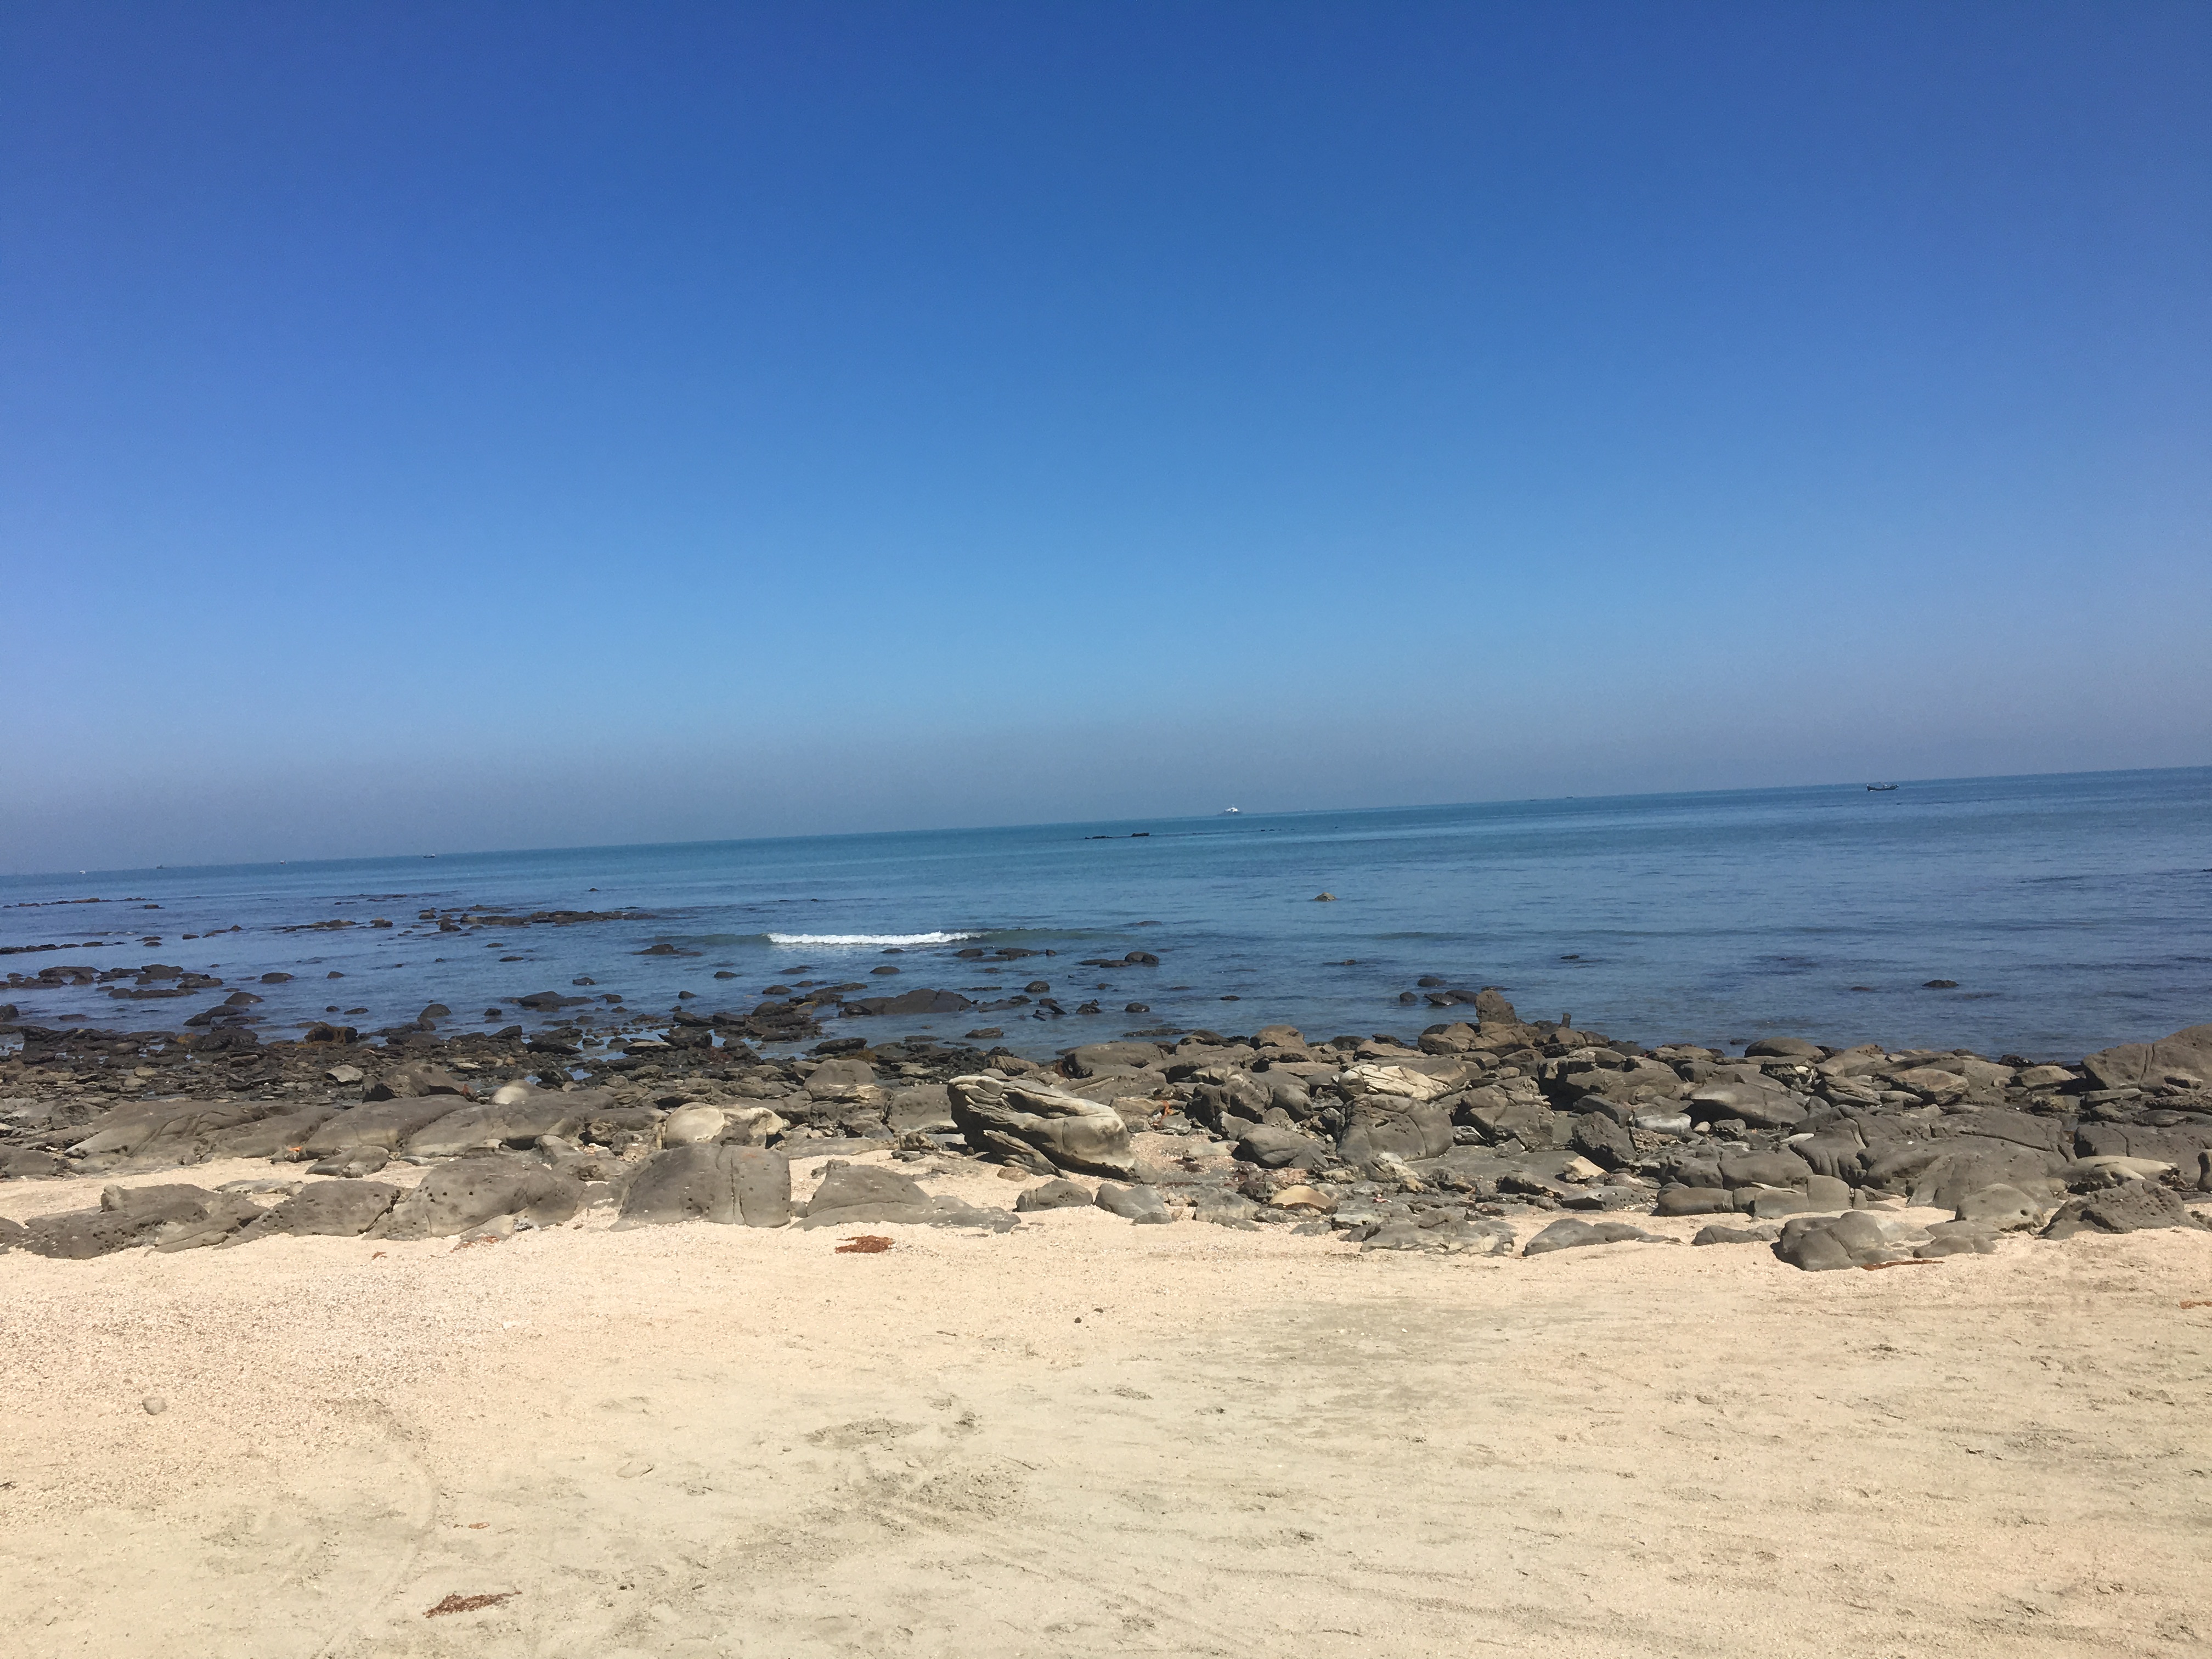
nature, sky, body of water, sea, beach, ocean, horizon, shore, water, coast, natural environment, cloud, sand, calm, coastal and oceanic landforms, wave, vacation, wind wave, summer, mountain, rock, bay, landscape, tourism, meteorological phenomenon, tide, tropics